Daniel Wildenstein

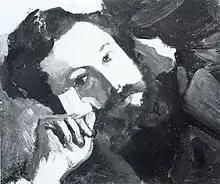
"Portrait of Alfred Sisley", 1867-68, by Frédéric Bazille, Wildenstein Galleries, Paris, destroyed during World War II.

More recently Wildenstein & Co became embroiled in controversies connected with the Nazi confiscation of art works during the Second World War, and with the nature of Georges Wildenstein's relationship with the German regime at that time. In May 2000 the Wildensteins lost a court case they had brought in Paris against the art historian Héctor Feliciano, whose book, "The Lost Museum: The Nazi Conspiracy to Steal the World's Greatest Works of Art", suggested that although Georges Wildenstein had fled France for America in 1941, the business had continued to trade profitably with the Nazis. Daniel Wildenstein's sons sued for defamation but lost the case.